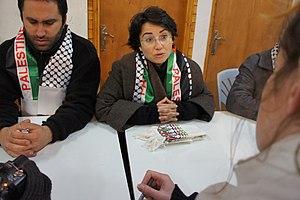
Haneen Zoabi, également nommée Hanin Zoabi, Hanin Zoubi, Hanin Soabi, en arabe : حنين زعبي, DIN 31635 Ḥanīn Zuʿbī et en hébreu : חנין בתולה זובי, née le 23 mai 1969 à Nazareth en Israël, est une femme politique arabe israélienne, députée de la Knesset depuis 2009.